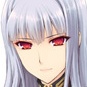
Portrait style: Anime Portrait